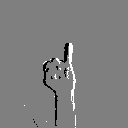
ASL letter: i